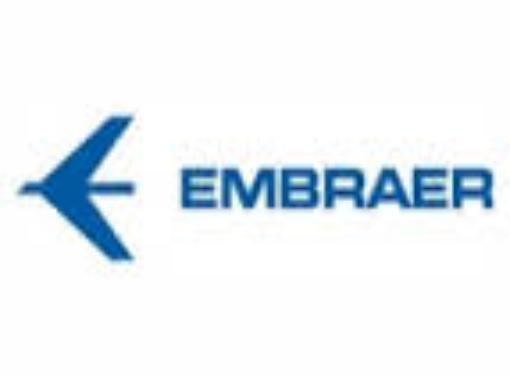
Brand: Embraer
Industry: Transportation